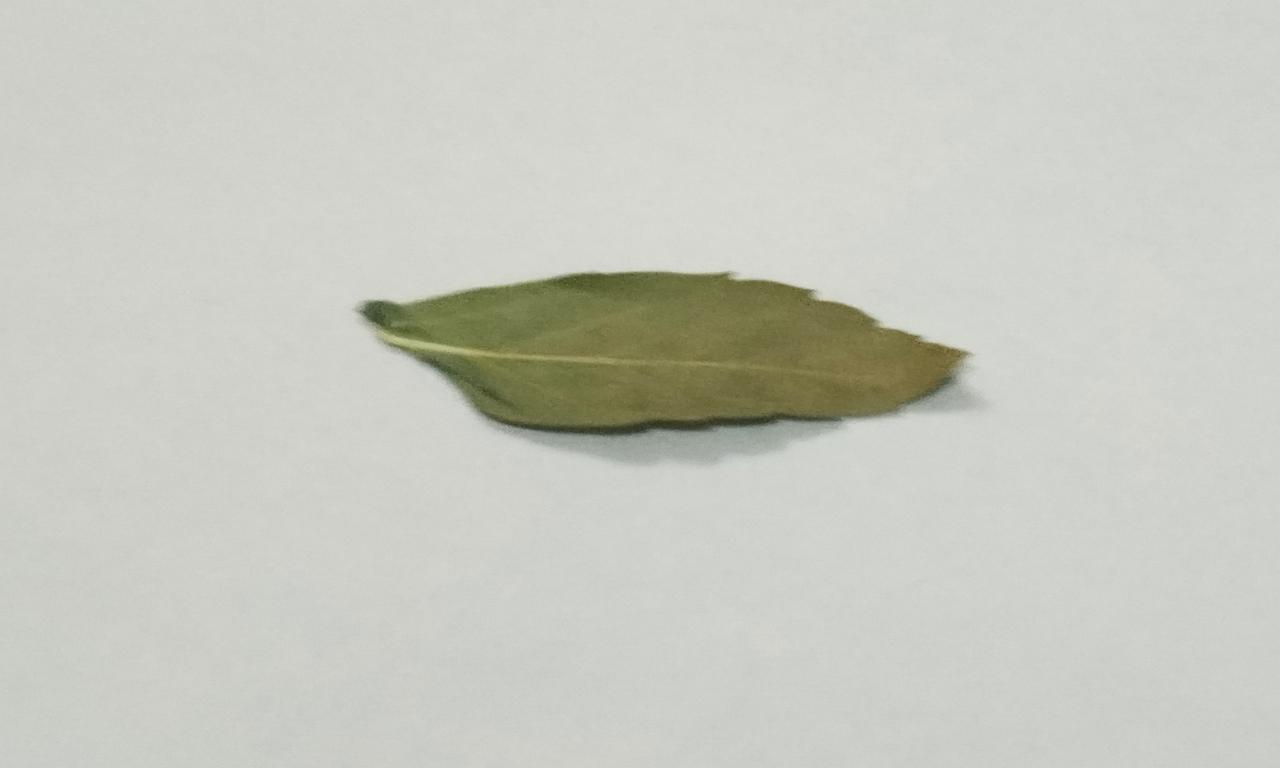
Label: Dried